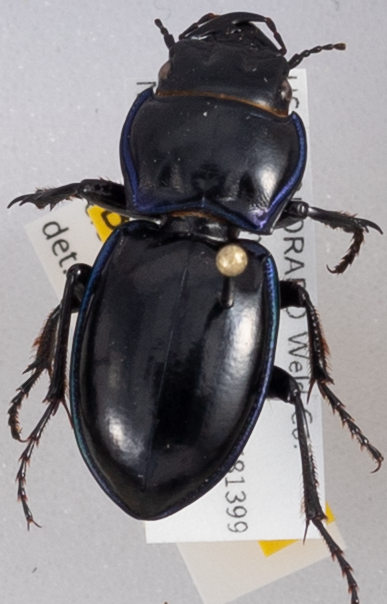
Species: Pasimachus elongatus
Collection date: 2019-06-19
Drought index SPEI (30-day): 1.28
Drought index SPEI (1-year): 0.39
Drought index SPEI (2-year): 0.47